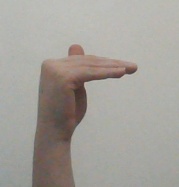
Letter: khaa